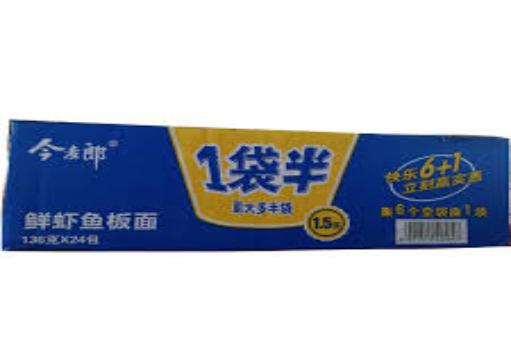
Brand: Ijml
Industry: Food